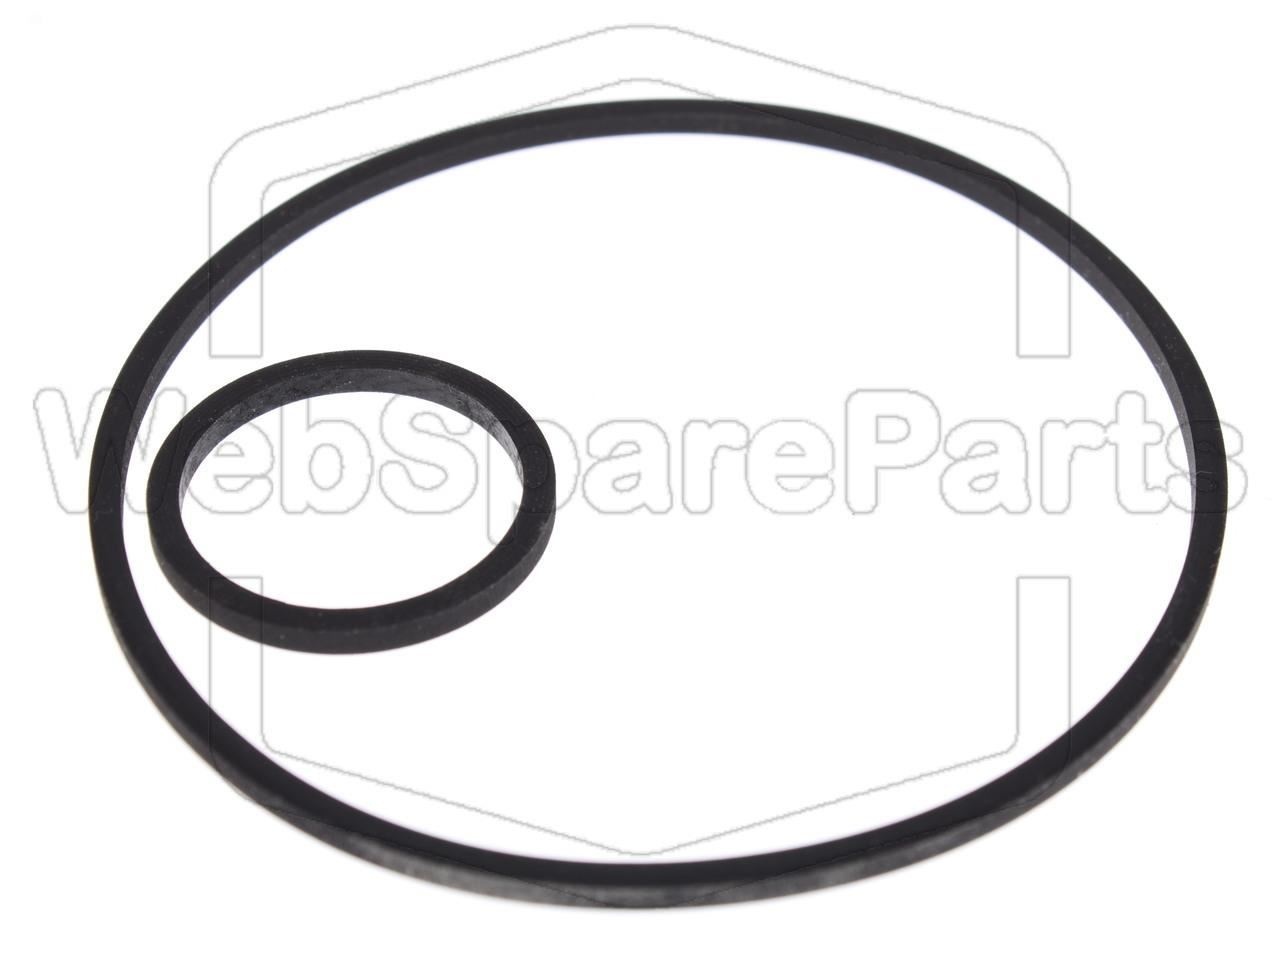
Kit cinghie ricambio per videoregistratore a cassetta Orion VH-888 RC
Brand: WebSpareParts.it
Contenuto: 2 Cinghie quadrate. Questo prodotto non è un ricambio originale. Condizione: Nuovo.
Category: Cameras & Optics > Camera & Optic Accessories > Camera Parts & Accessories > Camera Straps > Belt Straps